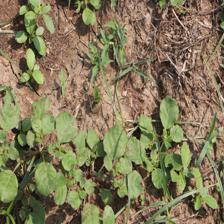
Label: BroadLeafWeed